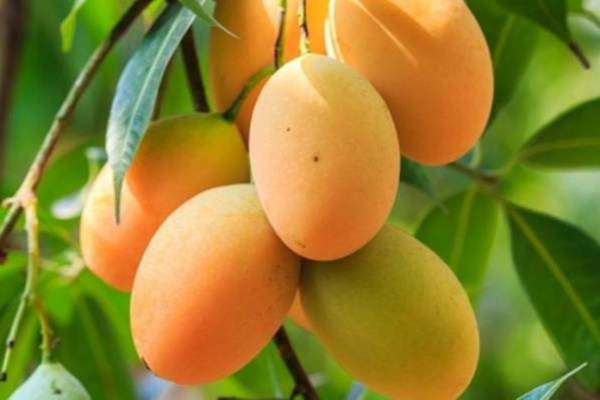
Label: Mango